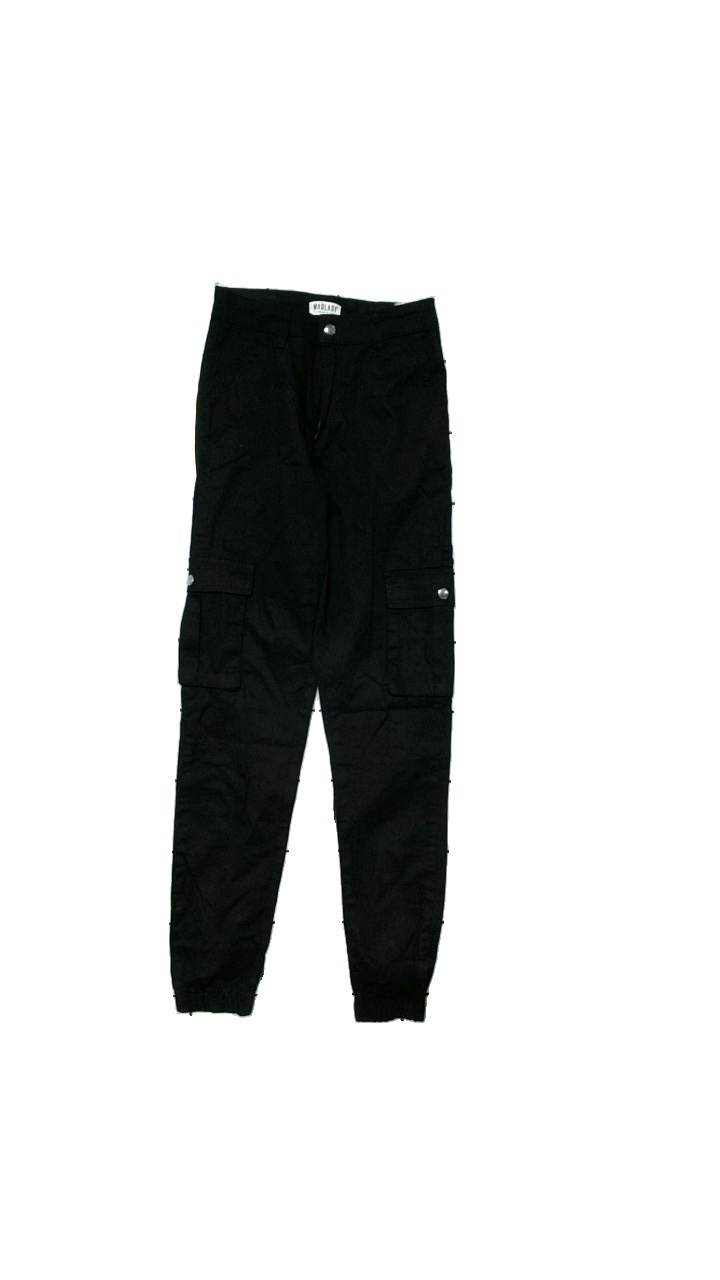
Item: Trousers (Ladies)
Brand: Madlady
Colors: Black
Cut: Regular
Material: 97% cotton, 3% elastane
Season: All
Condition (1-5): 4
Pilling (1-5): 4
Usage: Reuse
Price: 50-100